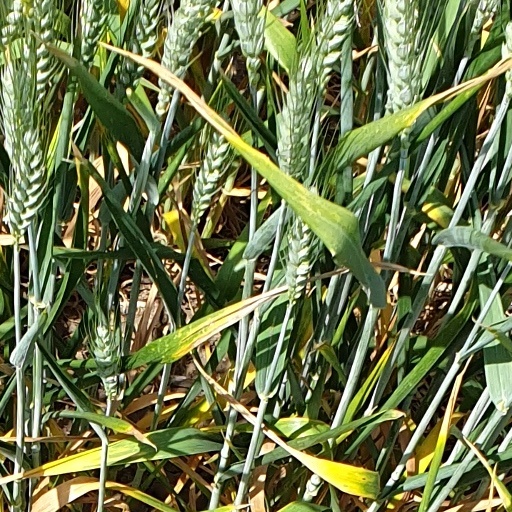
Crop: wheat